Basilica of Saint-Quentin

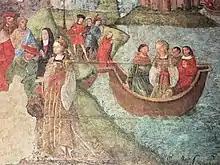
Medieval fresco

Around 1190 the canons decided to build a more imposing church to welcome the growing numbers of pilgrims.